Etzanoa

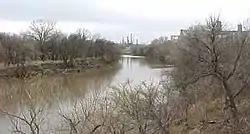
Walnut River, Arkansas City, Kansas

Etzanoa is a historical city of the Wichita people, located in present-day Arkansas City, Kansas, near the Arkansas River, that flourished between 1450 and 1700. Dubbed "the Great Settlement" by Spanish explorers who visited the site, Etzanoa may have housed 20,000 Wichita people. The historical city is considered part of Quivira.